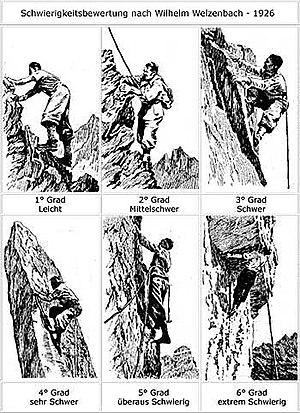
Wilhelm Willo Welzenbach est un alpiniste allemand qui créa la 1ʳᵉ échelle de cotation des voies d'escalade. Il trouve la mort lors de l'expédition allemande au Nanga Parbat de 1934.
La cotation en escalade est une évaluation d'une voie en fonction de son type, de son engagement mais surtout de sa difficulté. Le grimpeur qui réussit la première ascension d'une voie est généralement celui qui donne la première cotation de la voie. Cette évaluation est un peu subjective à cause des différences que peuvent ressentir les grimpeurs en fonction de leurs capacités et spécialités, cependant elle reste le meilleur moyen pour avoir une estimation de la difficulté générale de la voie.
La cotation en alpinisme est l'évaluation sur une échelle graduée des difficultés d'une ascension. Elle peut porter sur l'ascension complète, on parle alors de cotation globale ou d'ensemble, ou sur des passages spécifiques, que ce soit en escalade rocheuse, glaciaire ou mixte. Différentes cotations existent, en fonction des massifs, des pays et des pratiques ou types d'alpinisme. Ces cotations sont utilisées dans les topoguides d'alpinisme.